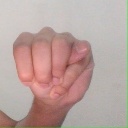
अक्षर: म